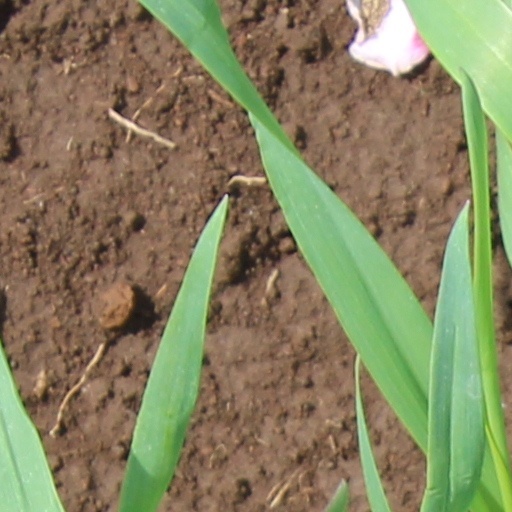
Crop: wheat